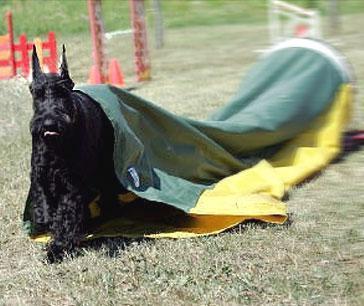
standard_schnauzer